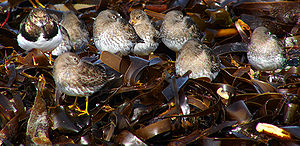
Sortgrå ryle
Sortgrå ryle er en vadefugl, der ses som en fåtallig gæst i Danmark udenfor dens yngletid. Fuglene kommer fra det nordlige Skandinavien og muligvis også fra Svalbard og det nordlige Rusland, hvor den yngler midt på sommeren.